Burton Pynsent Monument

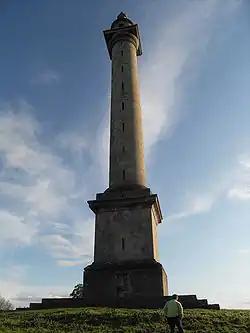

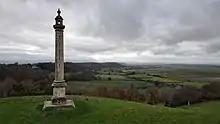
Aerial view of Burton Monument

The Burton Pynsent Monument on Troy Hill at Burton Pynsent, within the parish of Curry Rivel, Somerset, England, was built in 1767 and has been designated as a Grade I listed building.